Hamid Hajizadeh

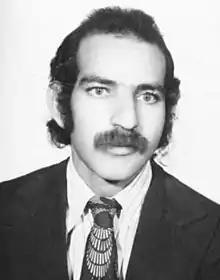

Hamid Hajizadeh (b. 1950 – d. 22 September 1998) was a contemporary Iranian poet who wrote under the pen name "Sahar". He was murdered along with his 9 year-old son on 22 September 1998 in Kerman, Iran, which was part of a series of killings of writers known as the "Chain murders".